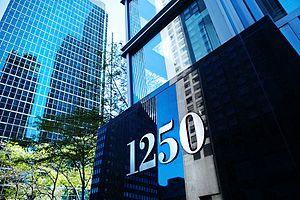
L'adresse du siège social de l'ordre depuis le 2 mai 2016
Le Collège des médecins du Québec est un ordre professionnel de médecins au Québec.
Le 1250 René-Lévesque est le deuxième plus haut gratte-ciel de Montréal. Il mesure 199 mètres et il atteint 230,4 m avec son antenne. Il possède 47 étages et fut construit entre 1988 et 1992 par la firme d'architectes Kohn Pedersen Fox Associates.